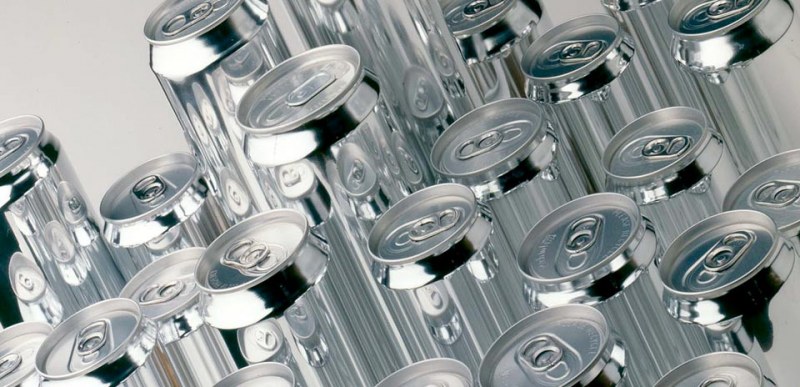
Label: metal